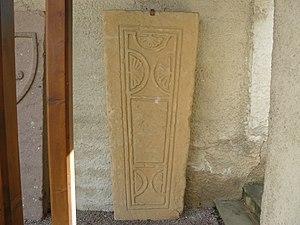
Dalle funéraire trouvée à Schwartzenthann
Wintzfelden [vint͡sfɛldən] est une localité française située dans le département du Haut-Rhin et la région Alsace. Cette localité n'est pas une commune car elle a la particularité d'avoir toujours été rattachée à la mairie de Soultzmatt. L'église Sainte-Odile est attachée à la paroisse de Soultzmatt. C'est un village de 560 habitants faisant partie du ban de la commune de Soultzmatt. La localité est située sur le site d'un village disparu, Thannwiller est un hameau qui est peuplé aujourd'hui d'une ferme. Le nom du village provient du nom du moine Wingold de la collégiale de Lautenbach qui défricha l'endroit.